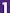
Number: 1